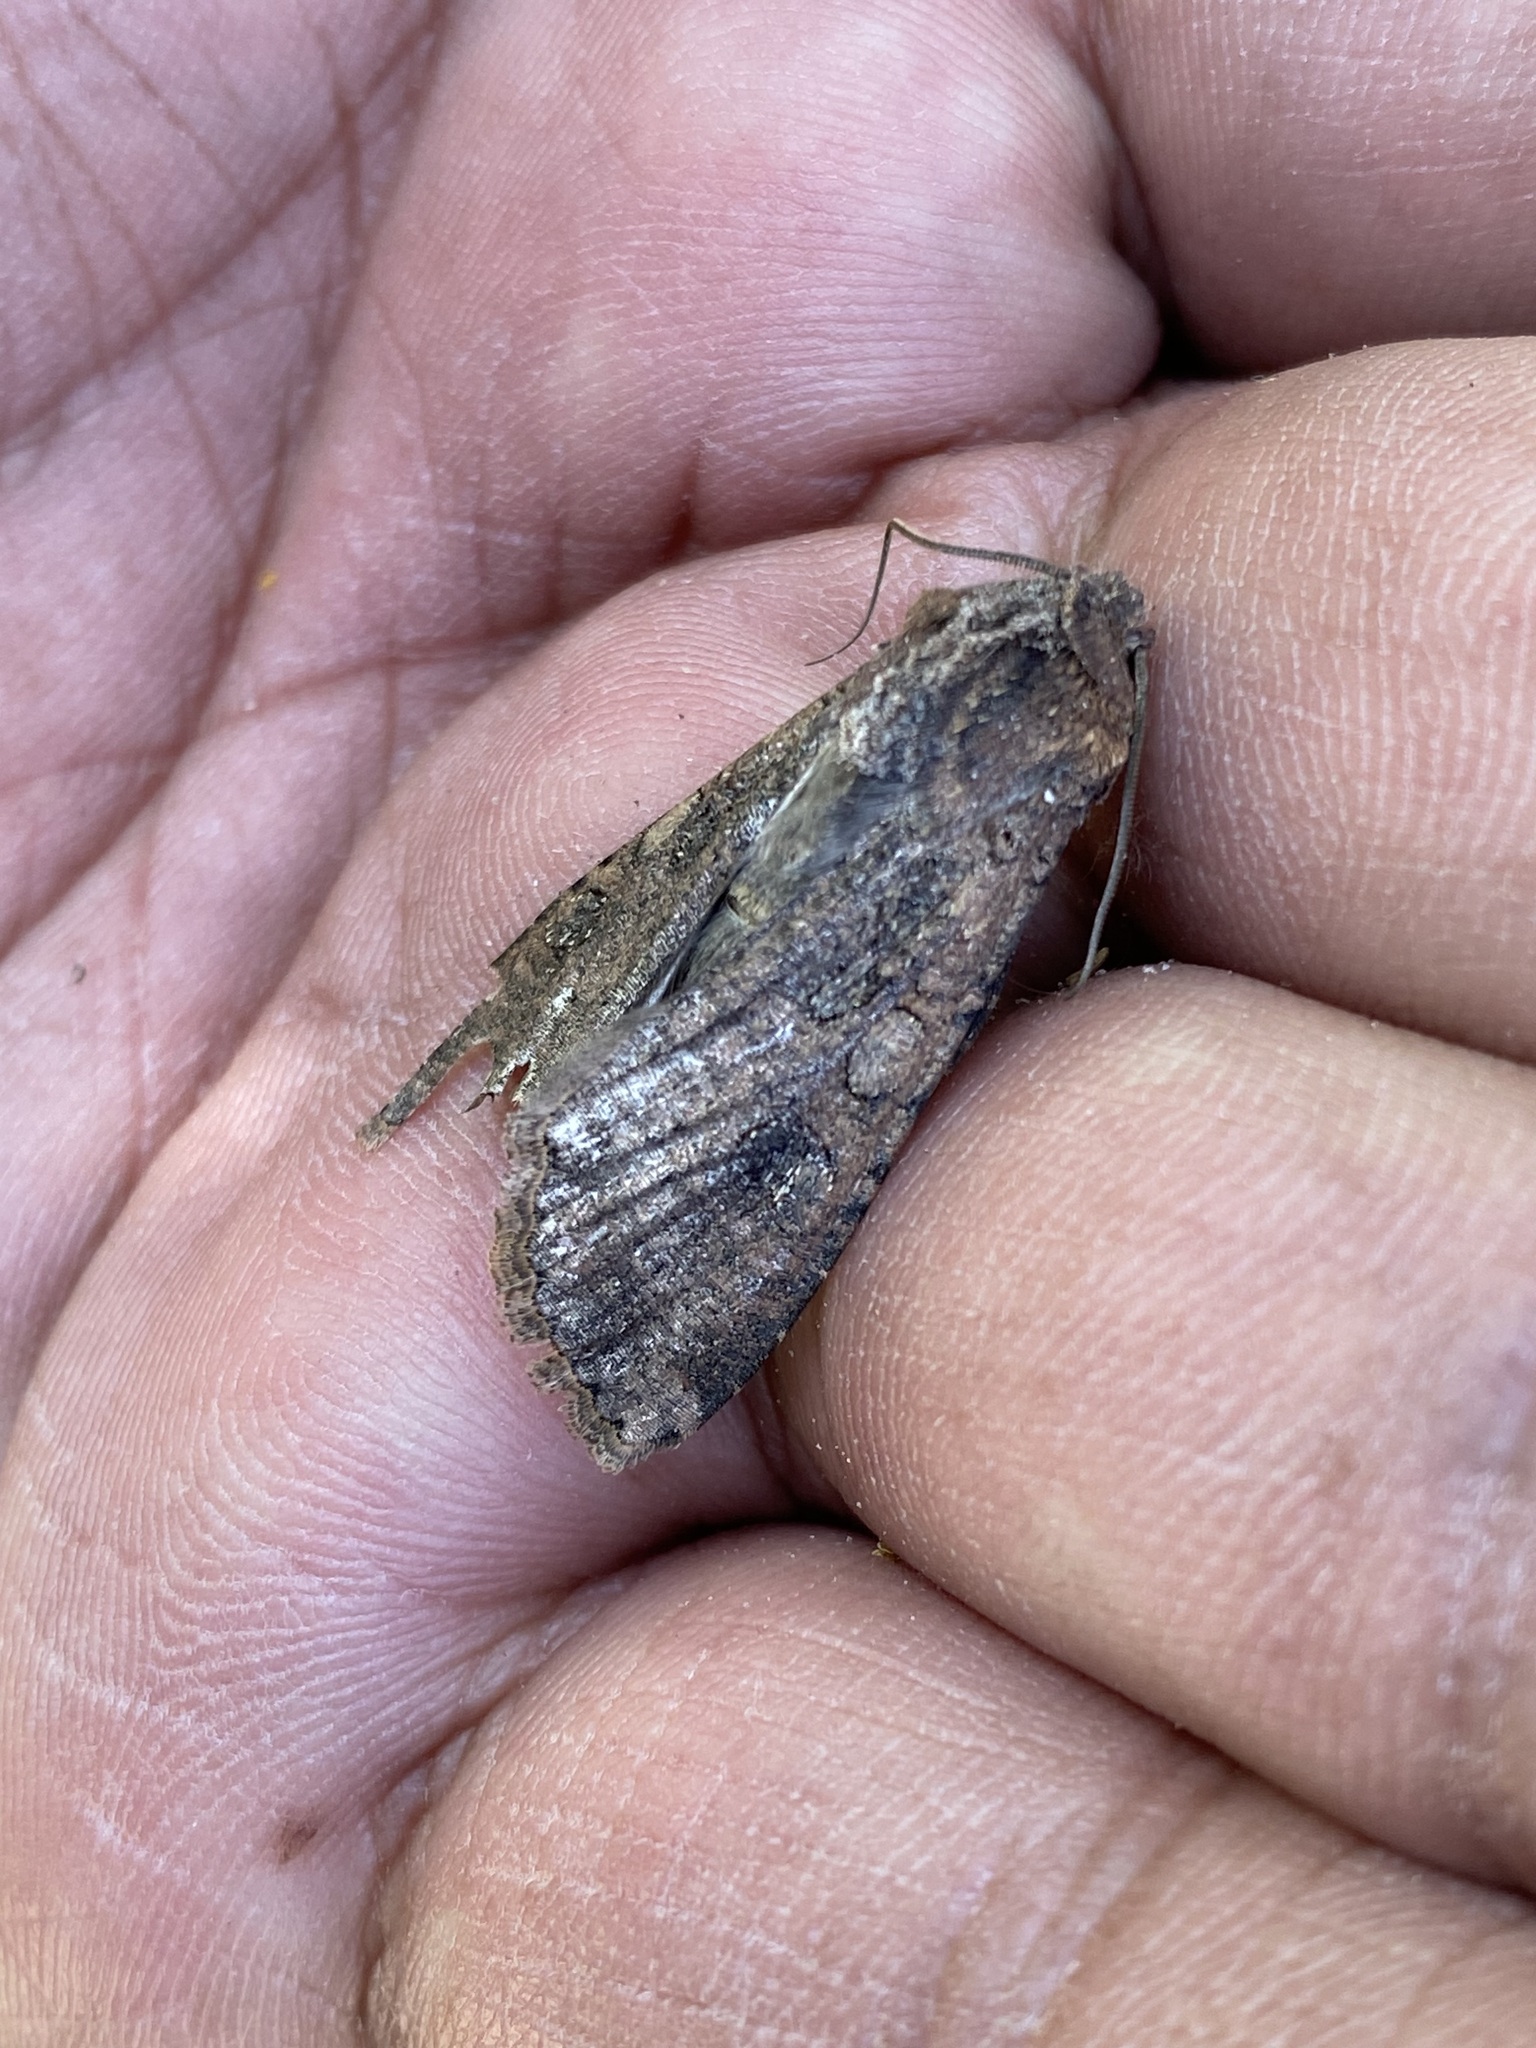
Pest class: cutworms